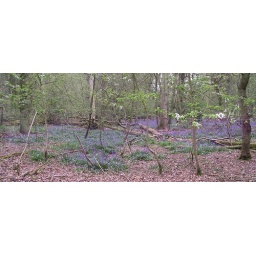
I edited this in PS CS3 - Darkened the green floor and brought out the mauve more then cropped.